Danco Coast

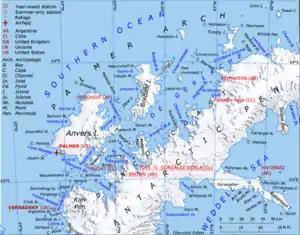
Map of Danco Coast, Cartographic base: Antarctic Digital Database www.add.scar.org/

The Danco Coast Tectonic Block includes the Upper Permian-Triassic Trinity Peninsula Group, consisting of over 1000 m of metaturbidites folded during the Gondwanide orogeny. This group is overlain by the Lower Cretaceous Antarctic Peninsula Volcanic Group, with up to 2000 m of basaltic and andesitic lavas, tuffs and agglomerates, which were folded and faulted during the Tertiary. These two groups were intruded by the Berriasian-Cenomanian granite and gabbro sills of the Andean Instrusive Suite. A system of hypabbysal dykes intruded during the Late Cretaceous or Tertiary.